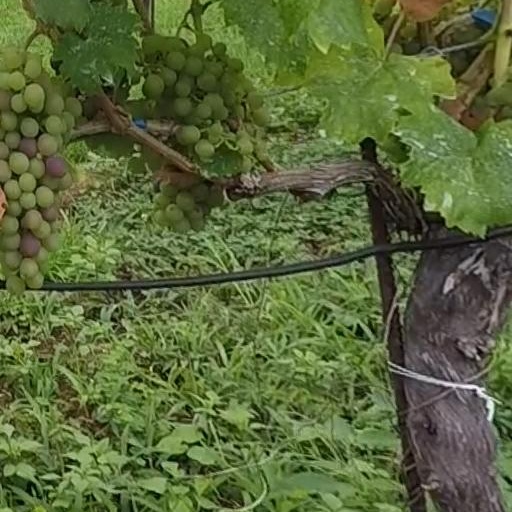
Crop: grape